Highland Mall

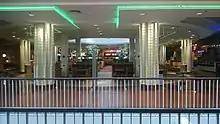
The vacant food court in 2014

By 2008, two of the mall's seven retail sectors were closed. Press reports described the mall as "in decline" and that the mall was "likely to be demolished in 2010" to make way for a mixed-used development.